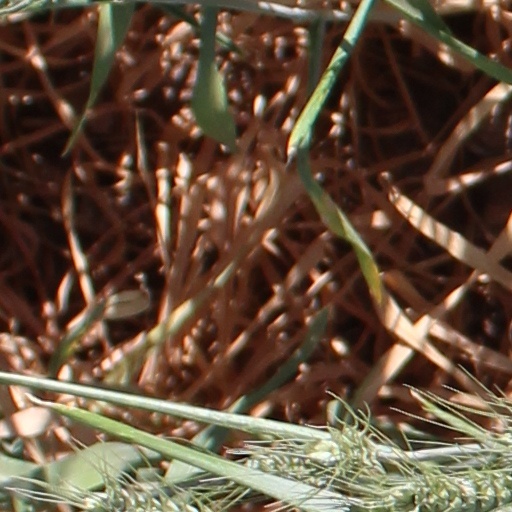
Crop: wheat